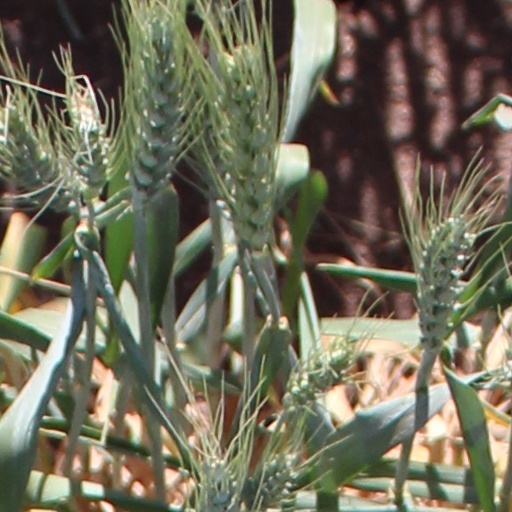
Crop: wheat